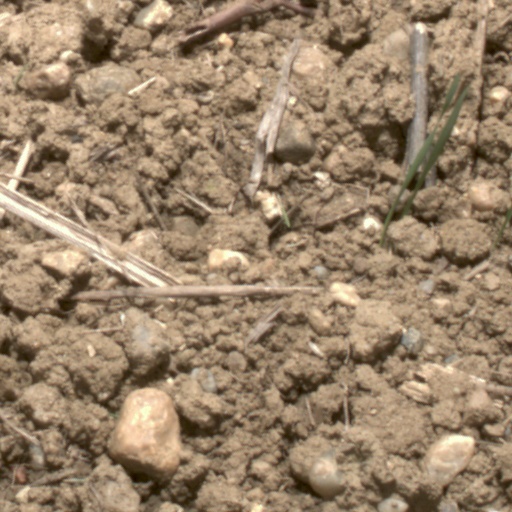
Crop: wheat